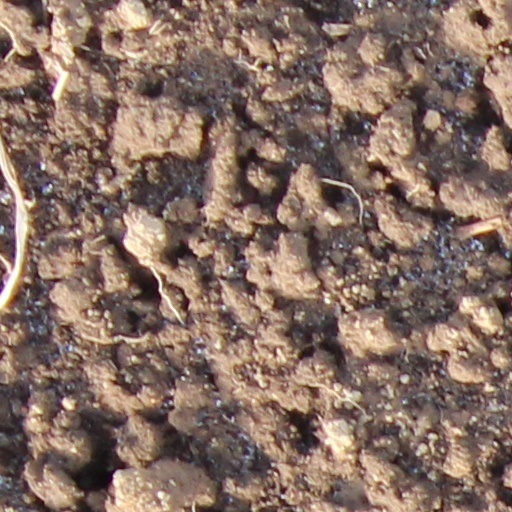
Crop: wheat